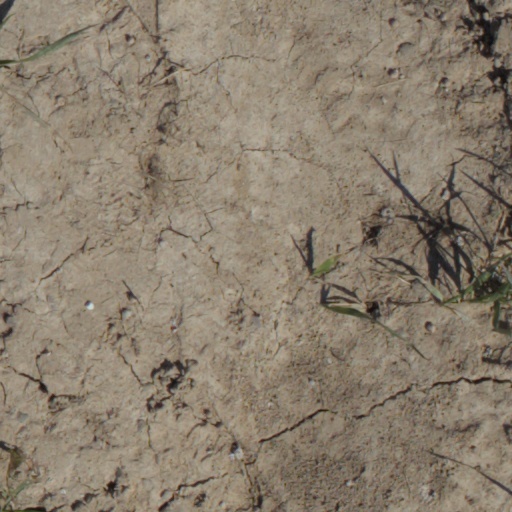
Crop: wheat